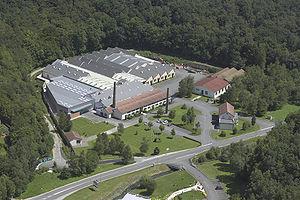
Cristelest un fabricant français d'ustensiles culinaires inox haut de gamme.